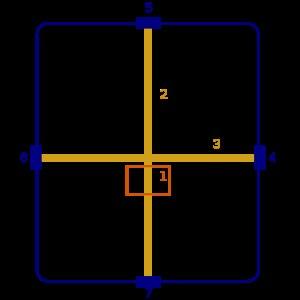
Le prétoire est étymologiquement l'endroit où se trouve le praetor. Le mot peut être entendu sous divers sens.
La Legio XXII Primigenia fut une légion créée par l'empereur Caligula vraisemblablement en 39 apr. J.-C. en vue de sa campagne en Germanie. Pendant quelque trente ans elle fut basée à Mogontiacum. Pendant l'Année des quatre empereurs, une unité formée de légionnaires de la XXII Primigenia et de la IIII Macedonia accompagna Vitellius dans sa marche sur Rome ; les cohortes restant sur le Rhin durent se rendre à Caius Julius Civilis pendant la révolte des Bataves de 69-70. Par la suite, Vespasien transféra la légion à Colonia Ulpia Traiana plus bas sur le Rhin où les légionnaires durent rebâtir le camp détruit par les rebelles.
Les Limitanei aussi appelés Ripenses ou Riparienses milites étaient des unités qui, après les réorganisations des empereurs Dioclétien et Constantin, composaient avec les comitatenses, l’armée romaine de l’Antiquité tardive. Contrairement aux comitatenses, palatini et scholae, utilisés aux quatre coins de l’empire lors de conflits majeurs, les limitanei étaient stationnées le long des frontières qu’ils avaient pour mission de protéger.